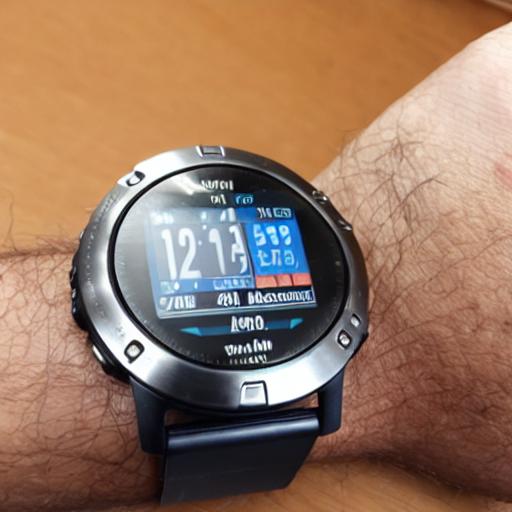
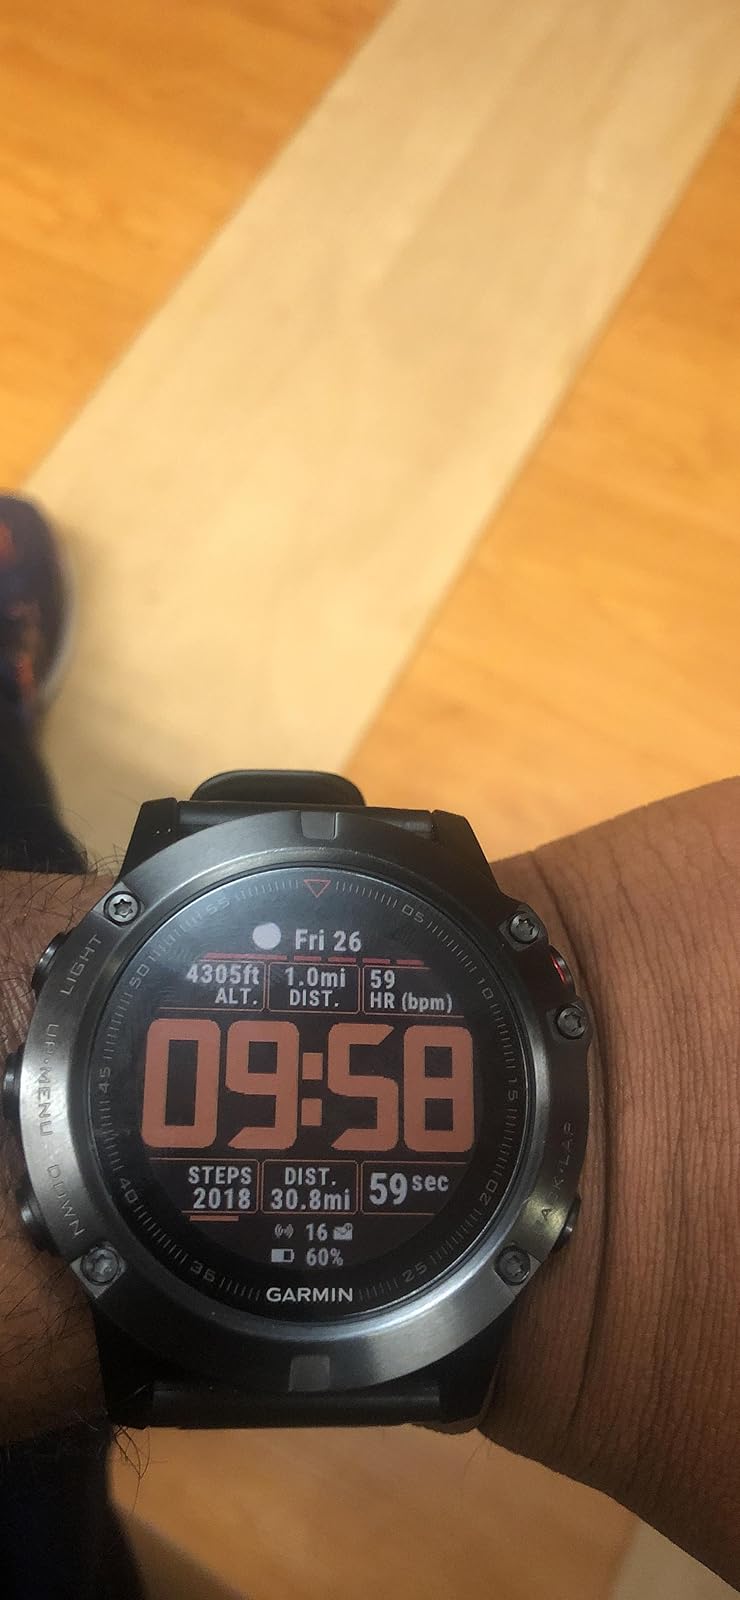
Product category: smartwatch
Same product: no